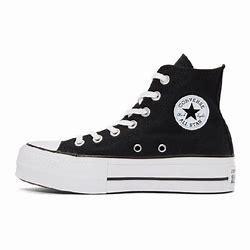
Brand: Converse
Model: Chuck Taylor All Star Platform